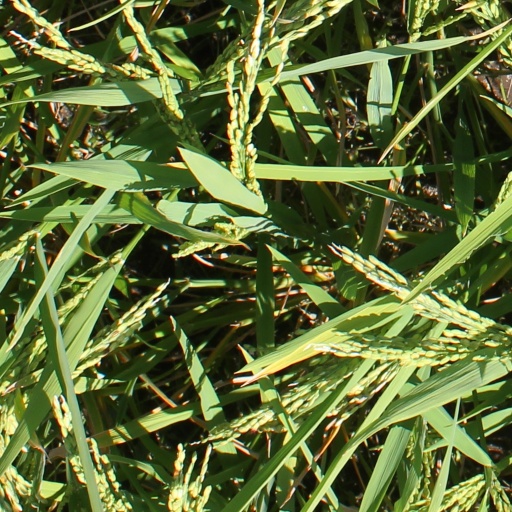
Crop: rice